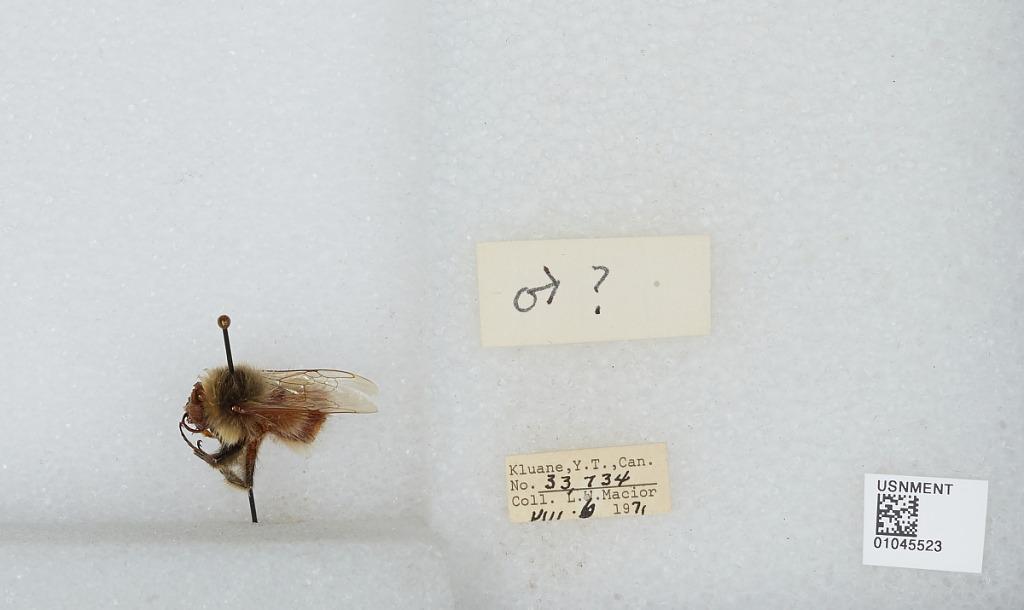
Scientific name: Bombus sp.
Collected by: L. Macior
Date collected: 1971-8-6
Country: Canada
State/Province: Yukon Territory
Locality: Kluane
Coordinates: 60.75, -139.5